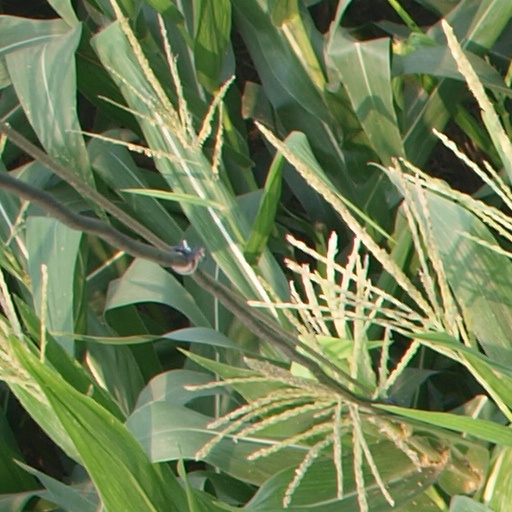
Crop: maize; corn